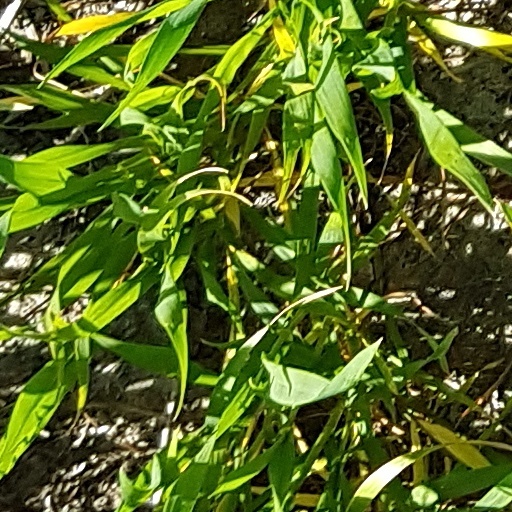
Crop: wheat